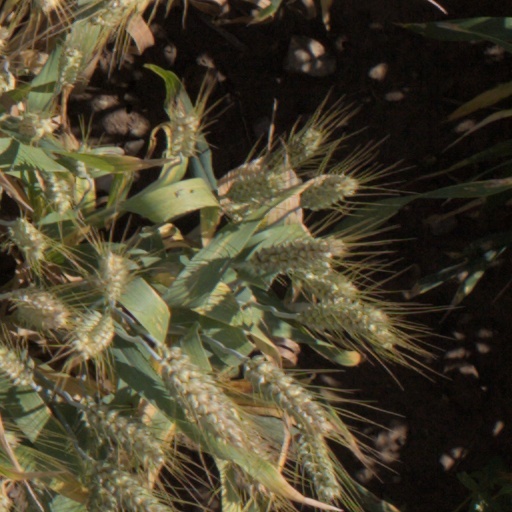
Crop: wheat